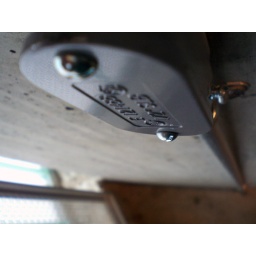
a shiny thing by a door